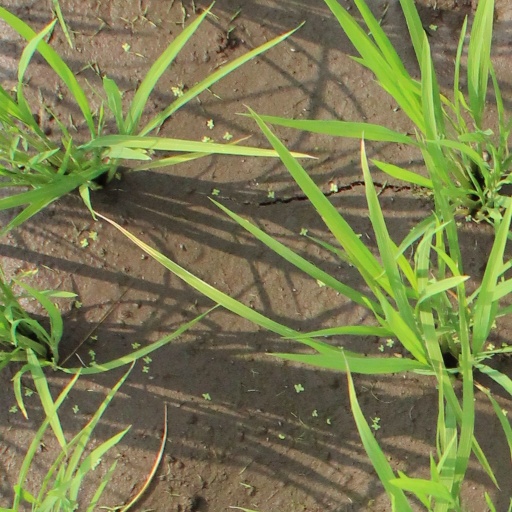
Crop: rice